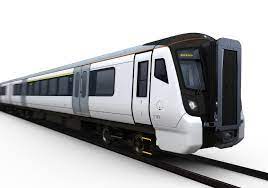
Vehicle type: Trains